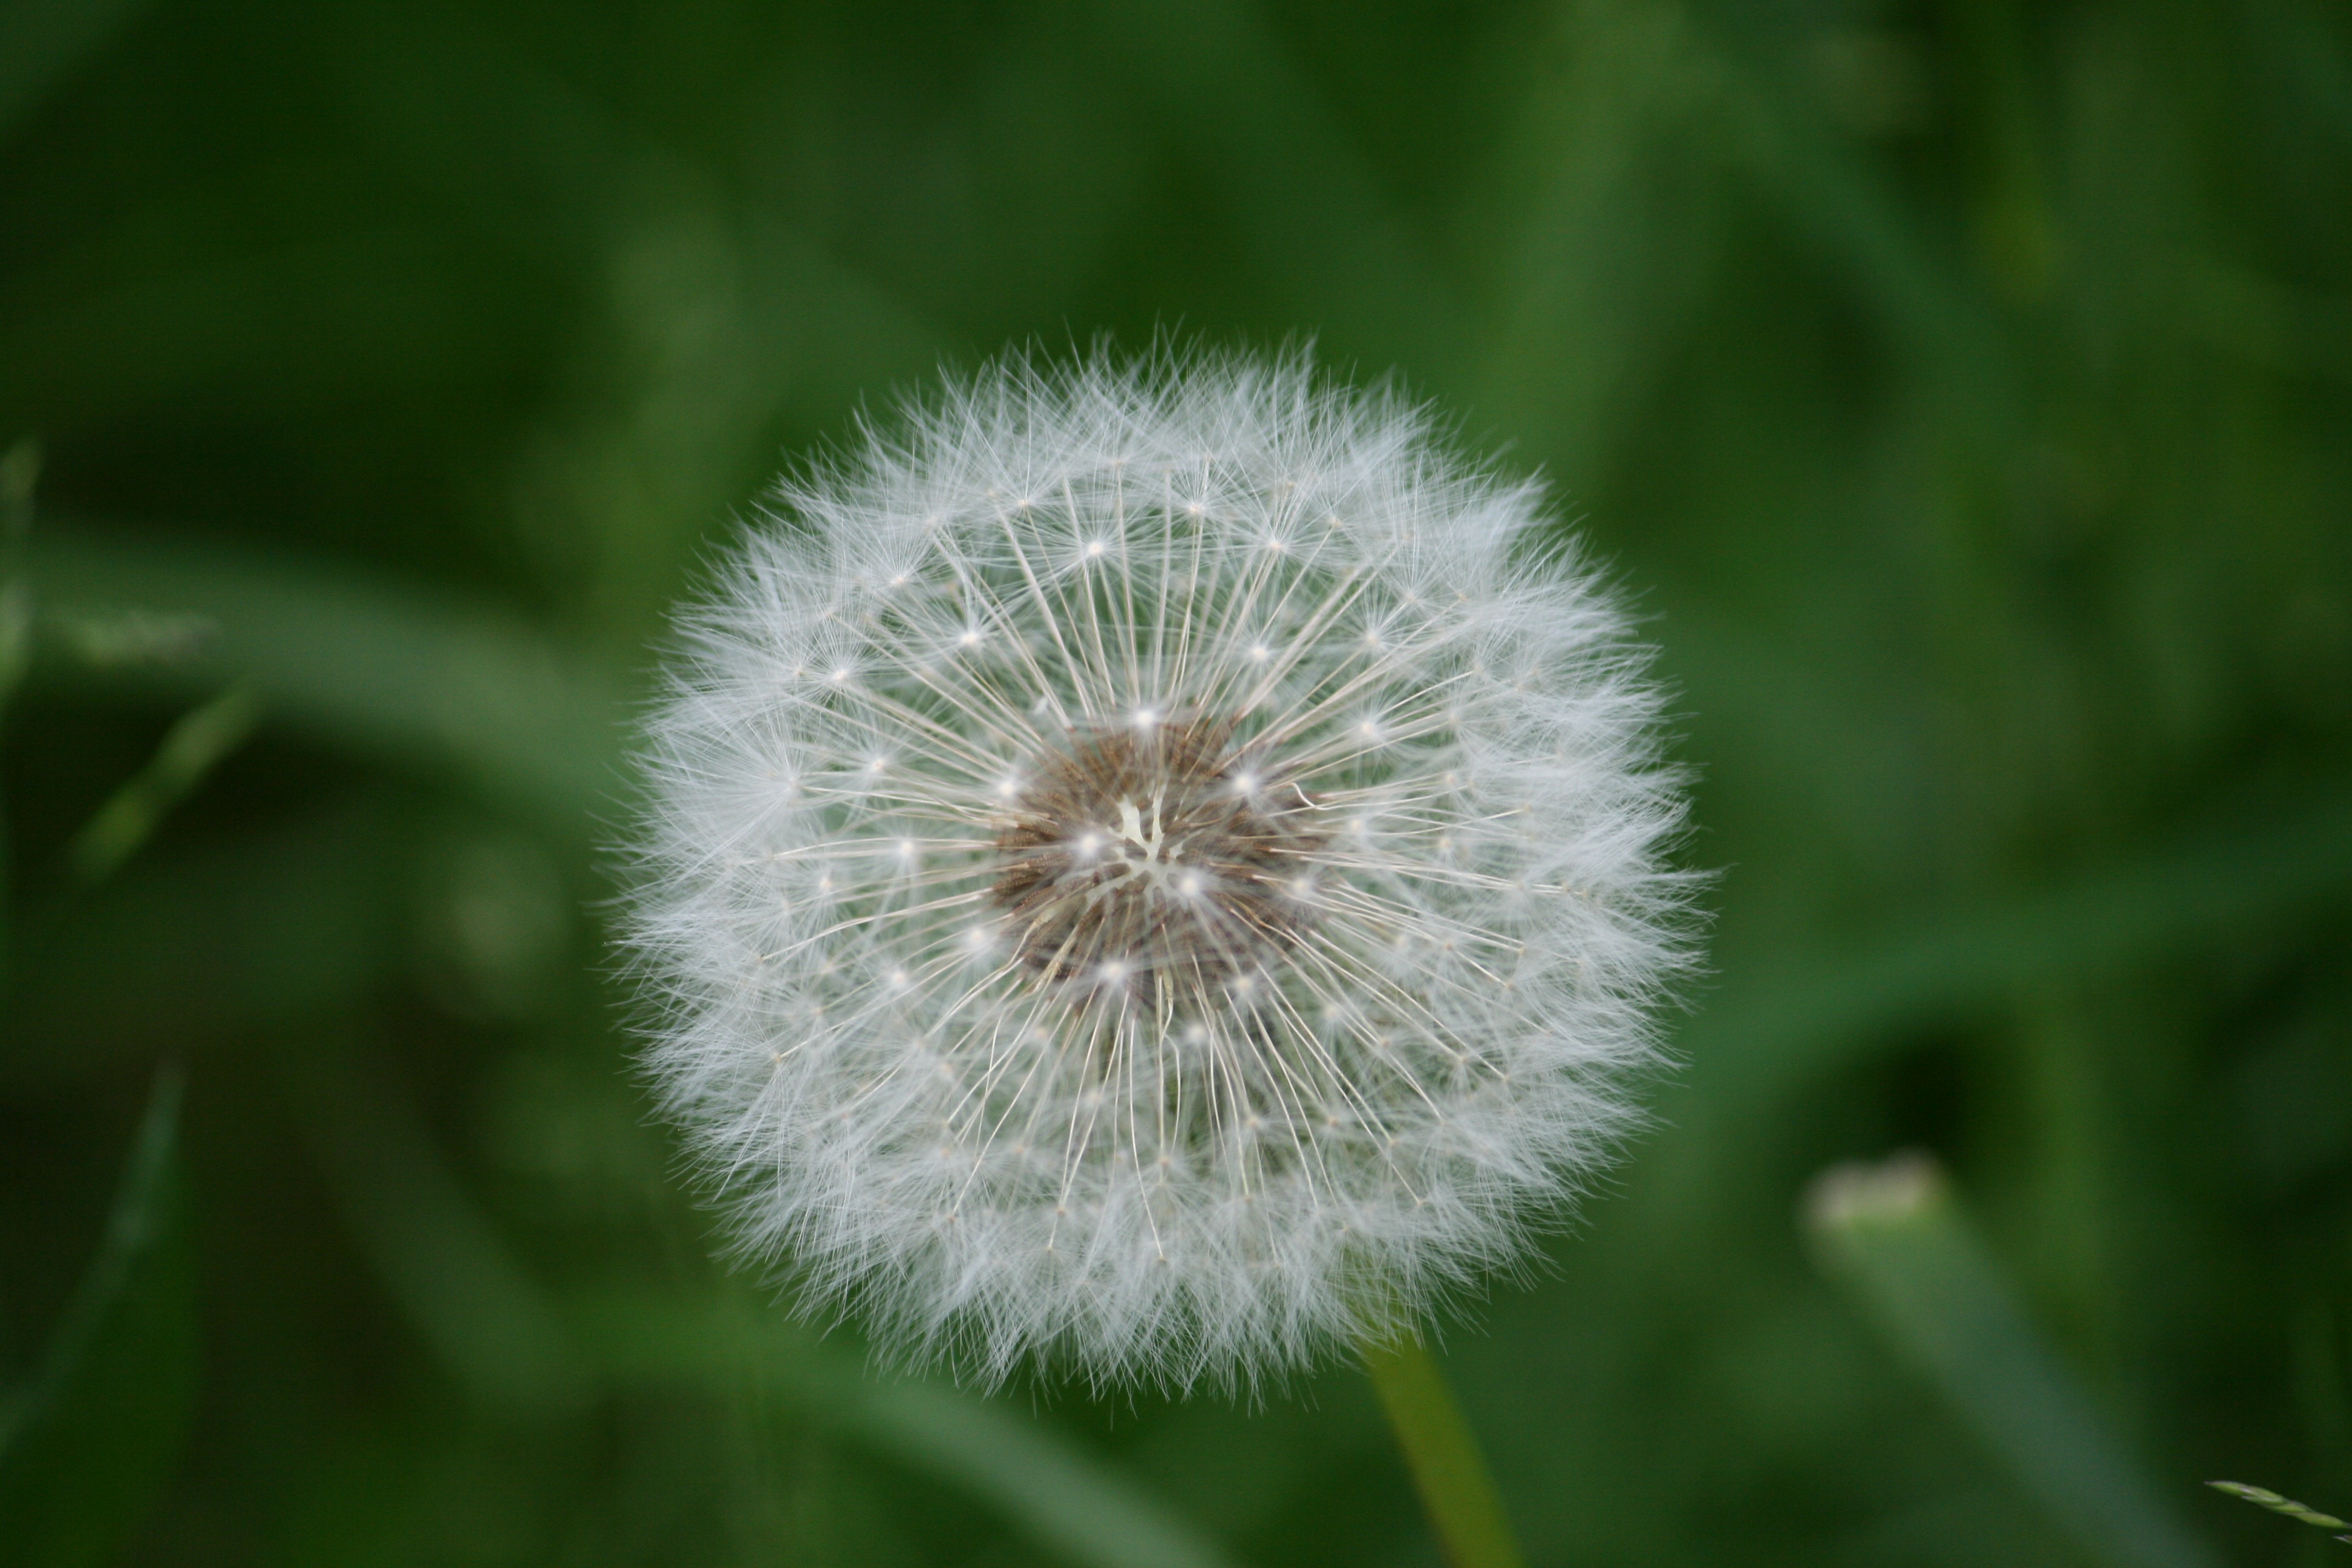
nature, grass, plant, field, meadow, dandelion, flower, petal, botany, close, flora, wildflower, close up, pointed flower, roadside, macro photography, flowering plant, daisy family, plant stem, land plant